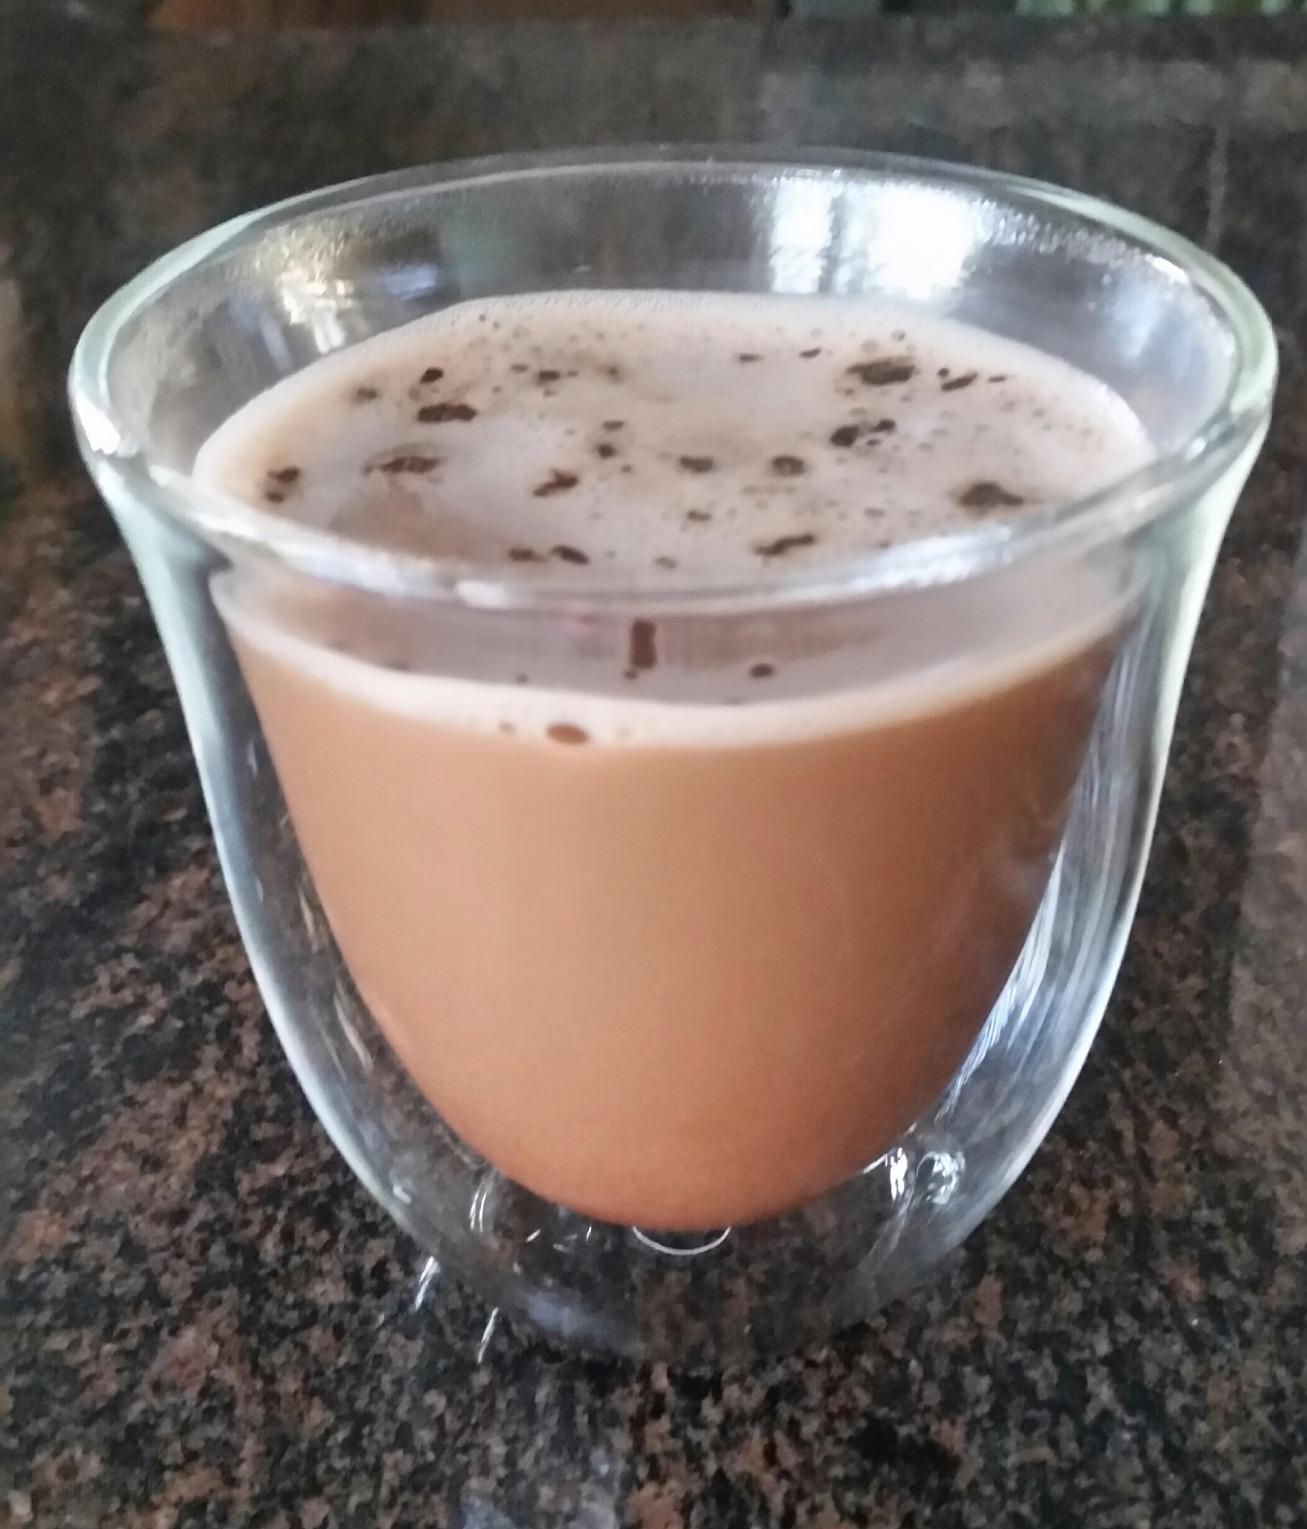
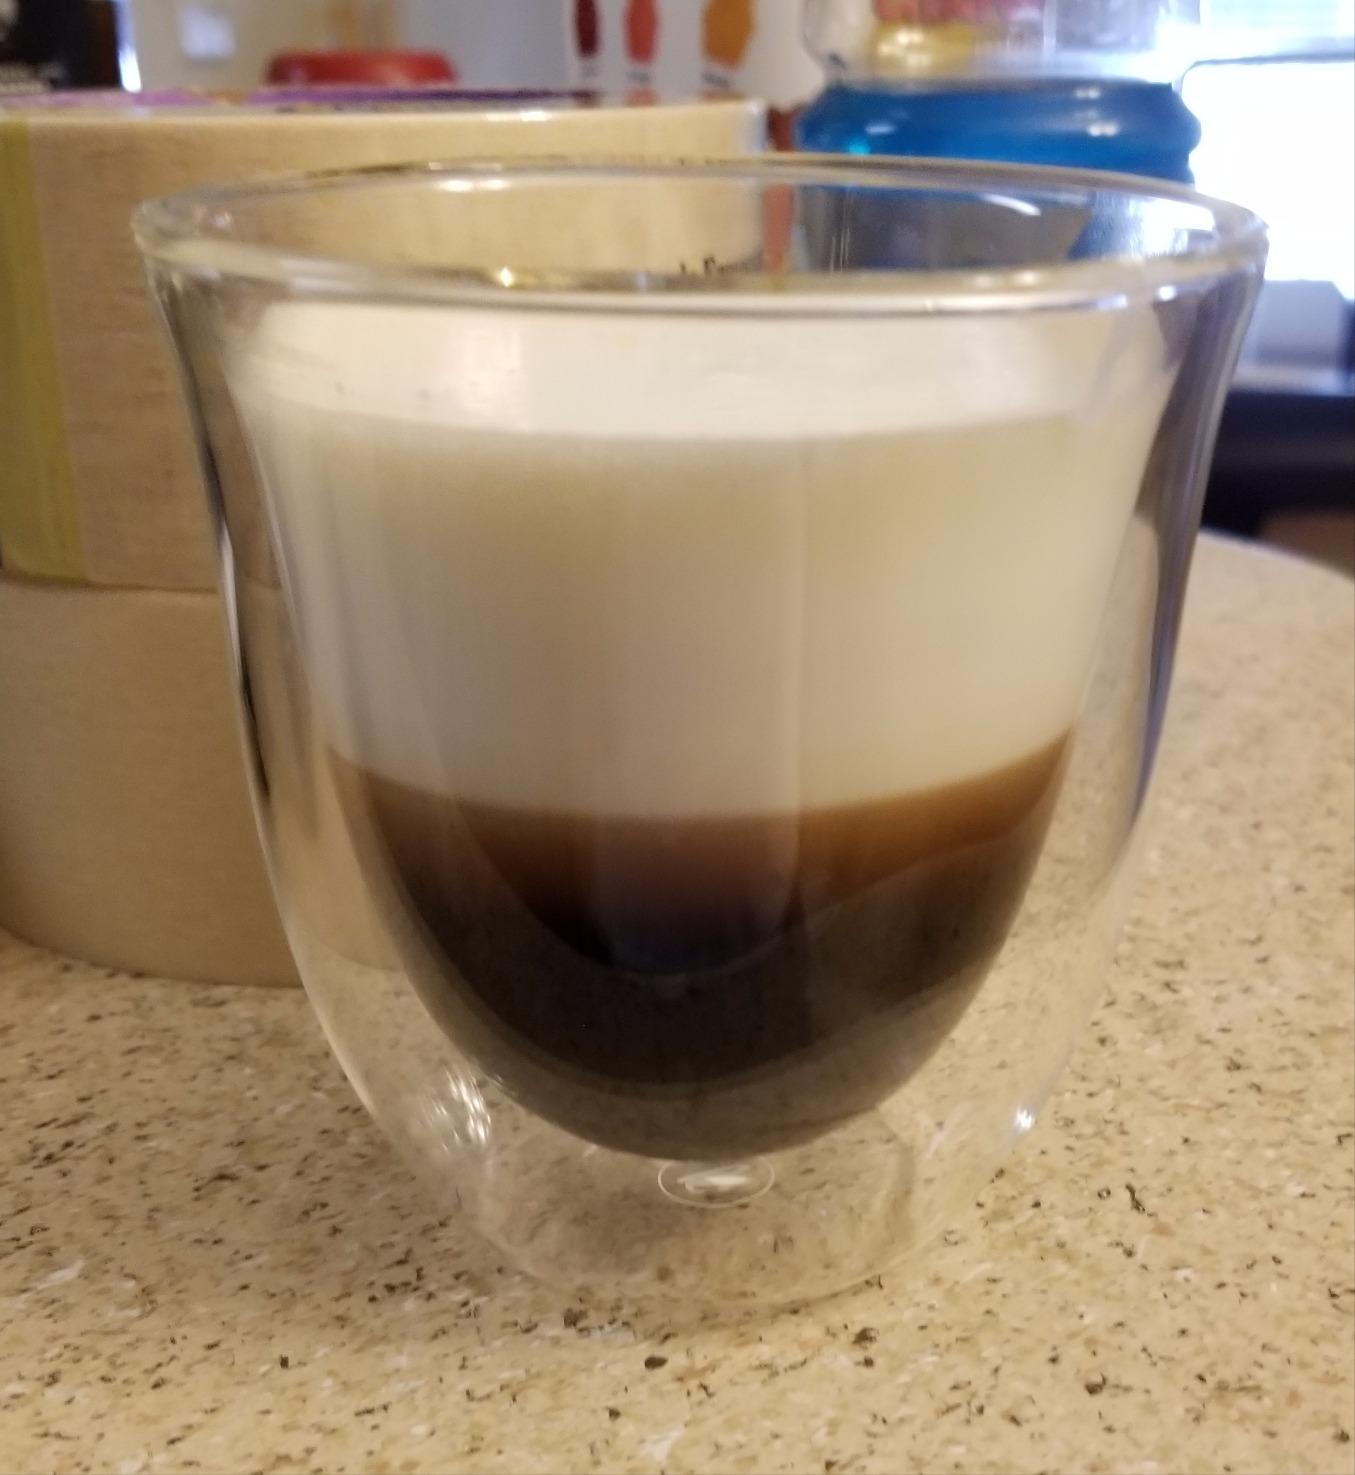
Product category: items_mug
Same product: yes